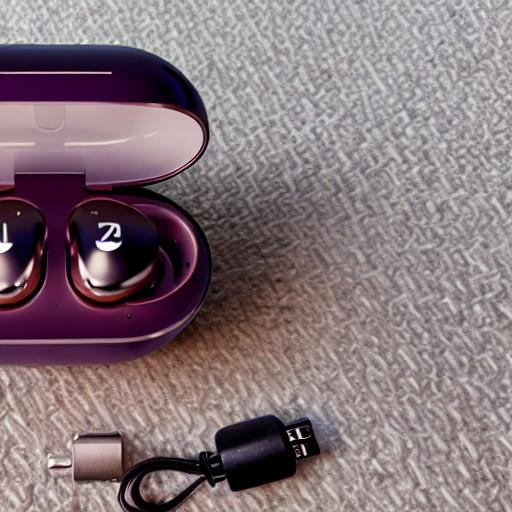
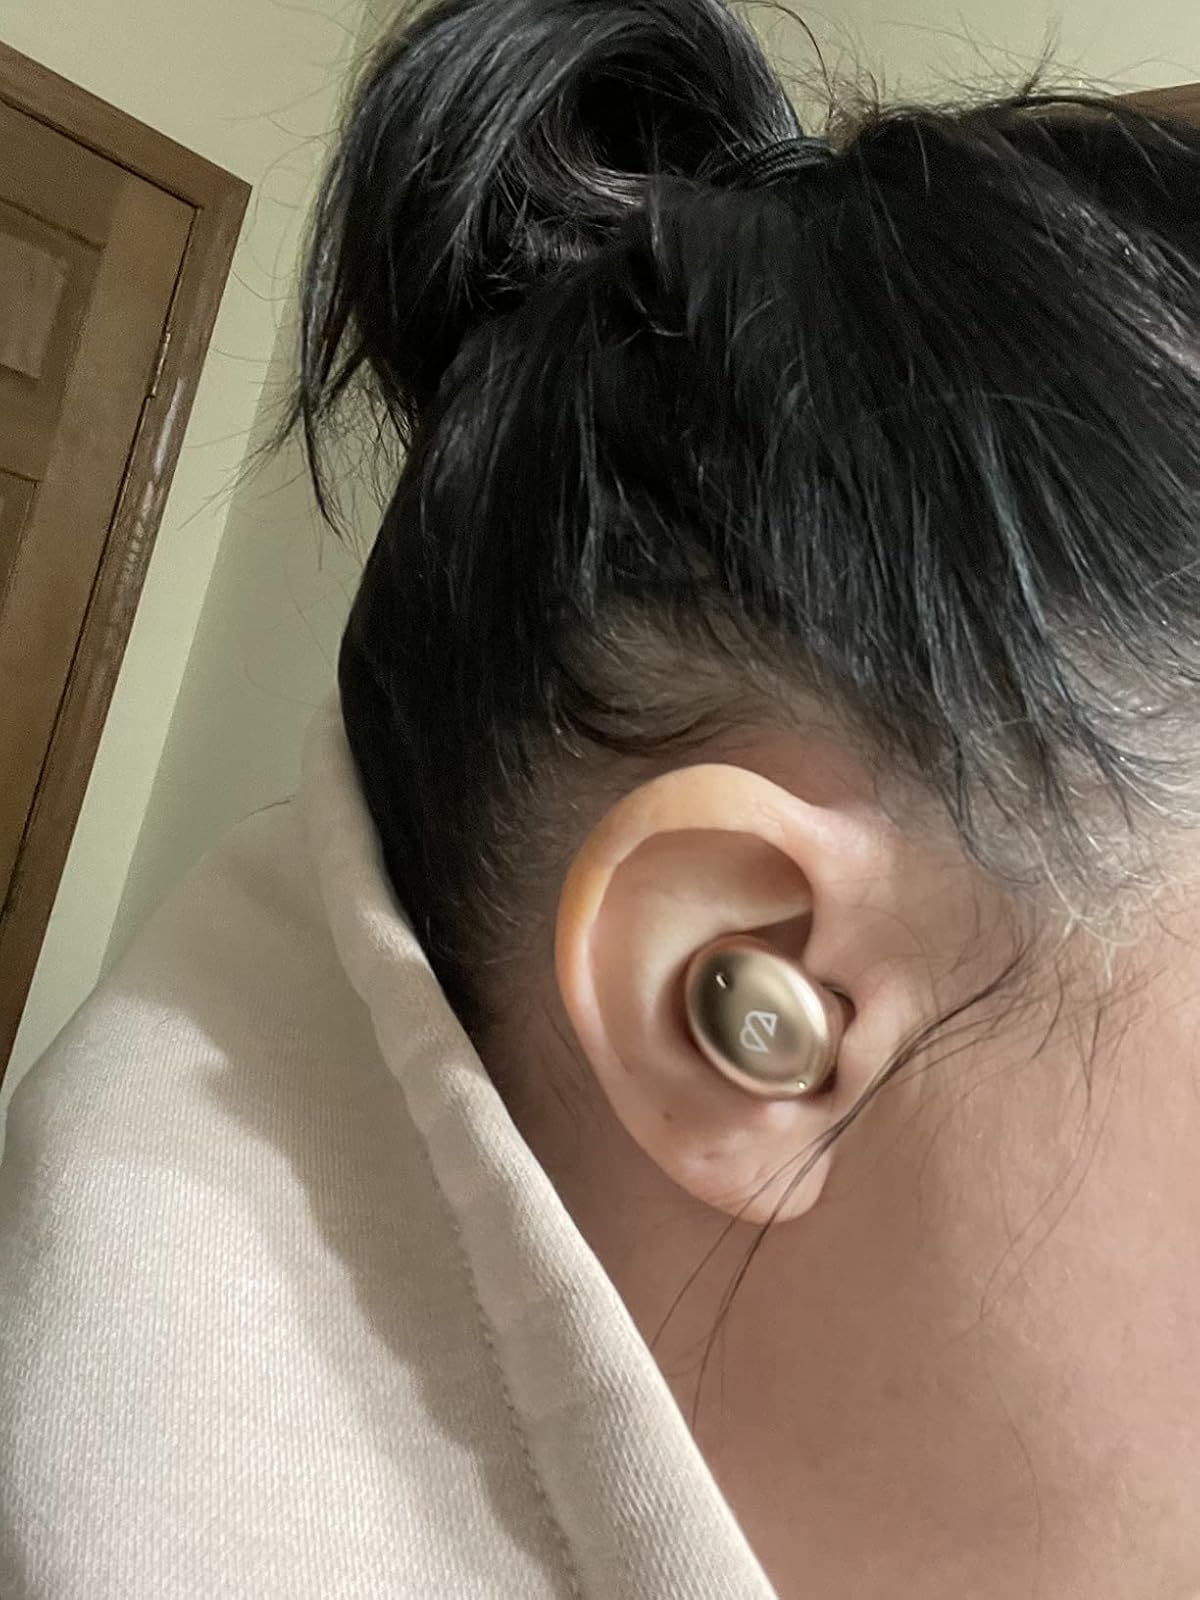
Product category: earbuds
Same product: no